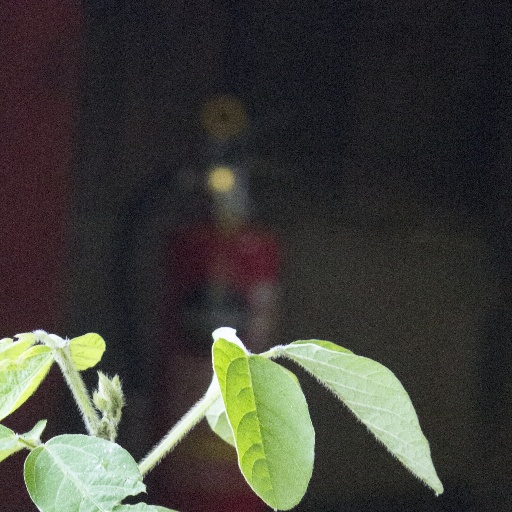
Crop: soybean